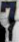
Number: 7